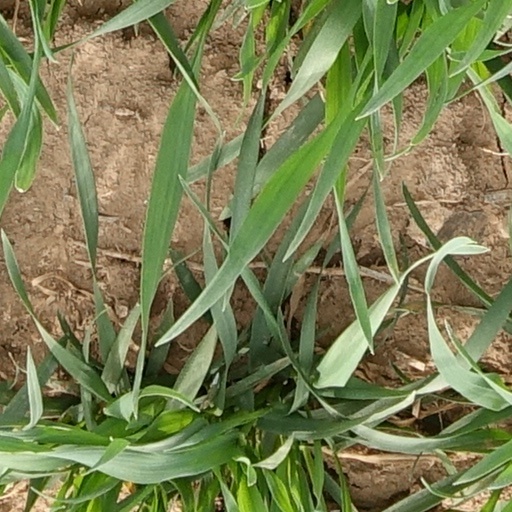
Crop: wheat